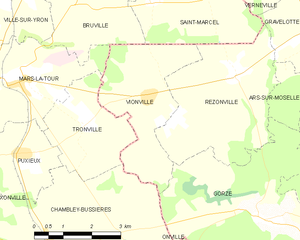
Vionville est une ancienne commune française située dans le département de la Moselle, en région Grand Est. Depuis le 1ᵉʳ janvier 2019, c'est une commune déléguée au sein de la commune nouvelle de Rezonville-Vionville.